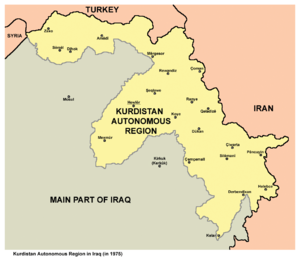
Kurdistan (Irak)
Regionen Kurdistan er en del af den irakiske føderation. Regionen omfatter omkring 2/3 af det kurdiske område i Nordirak og grænser op til de kurdiske områder i Syrien, Tyrkiet og Iran.